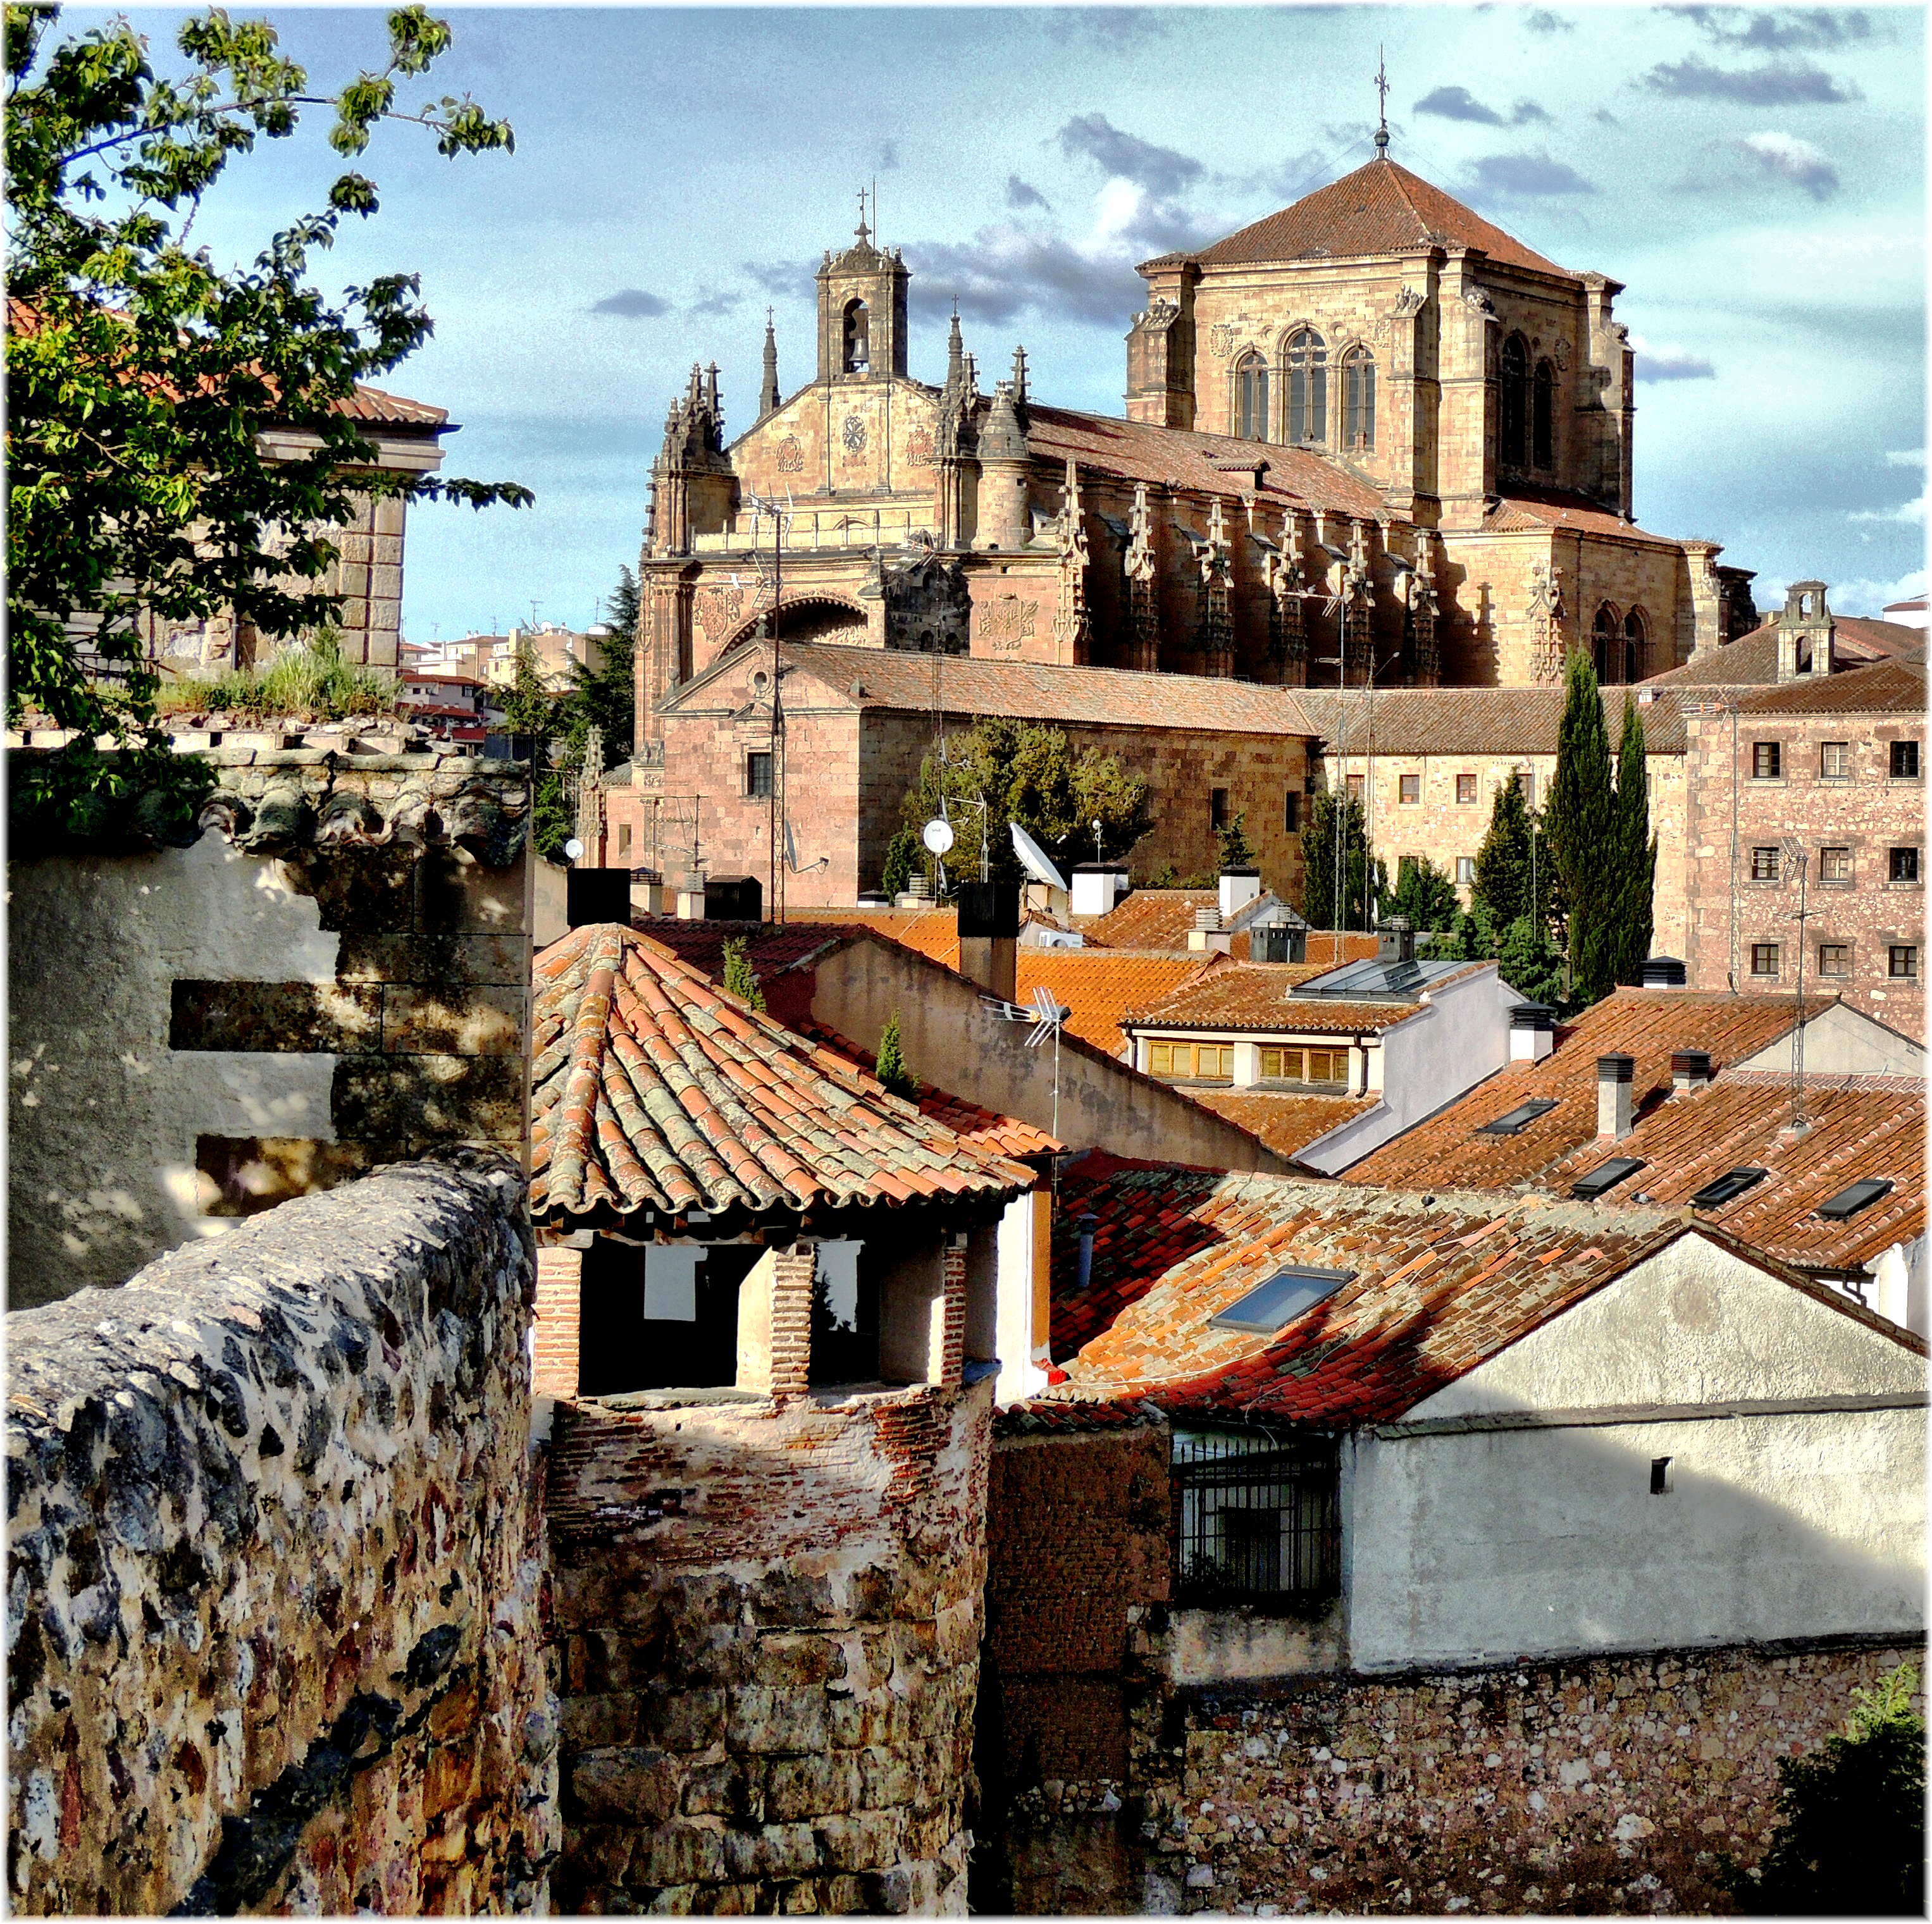
house, town, cityscape, village, castle, tourism, ruins, monastery, middle ages, ancient history, human settlement